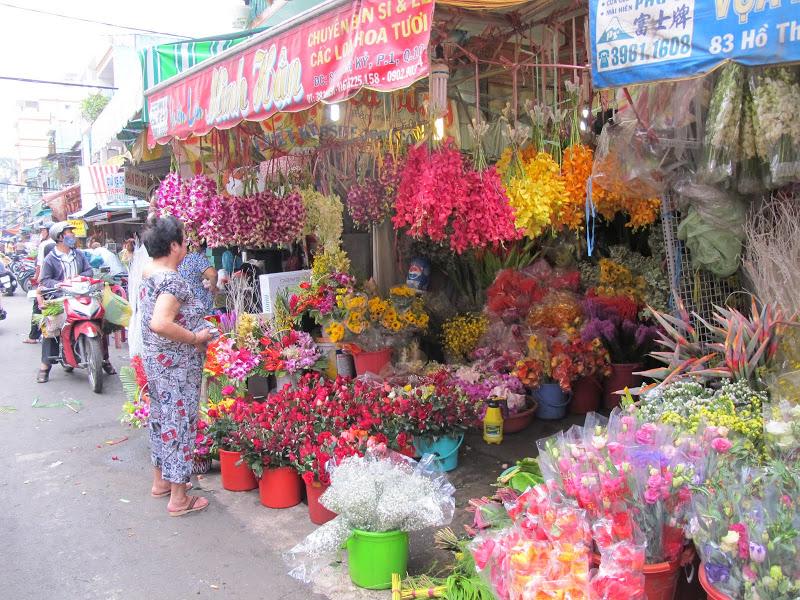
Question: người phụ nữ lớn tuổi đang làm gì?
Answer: bà ấy đang ngắm hoa